North Brunswick Street

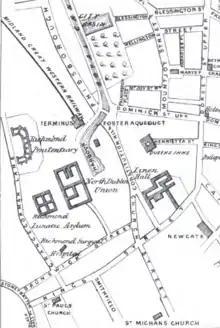
Richmond District Asylum and North Dublin Union

North Brunswick Street is a street on the northside of Dublin, Ireland. It runs from the junction of Stoneybatter in the east to Church Street in the west and runs parallel to North King Street further south. It is located between the areas of Grangegorman to the north and Smithfield to the south. The street is named for the House of Brunswick, holders of the British and Irish crown from 1714 to 1901.